Indianapolis Museum of Art

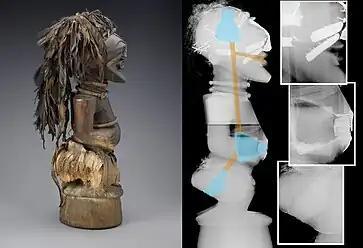
Radiographic image of an African Songye power figure

Currently, the conservation department serves the needs of the museum through the expertise of specialists in paintings, textiles, works on paper, frames, and objects conservation. The department has grown in both size and staff throughout the years, with the most recent expansion occurring in 2007. As of 2007, the IMA owned one of the few computer-based X-ray units in the United States, continuing a trend in X-ray technology that the department began in the 1970s. In 1980, the department helped organize and establish the Midwest Regional Conservation Guild, which includes conservators and conservation scientists from Indiana, Ohio, Illinois, and Michigan. In the mid-1980s, the department received attention when head conservator Martin Radecki assisted local authorities in uncovering over two dozen forged T.C. Steele and William Forsythe paintings worth more than $200,000. The high-profile forgery case led Radecki to organize an exhibit in 1989, "Is it Genuine? Steele, Forsythe and Forgery in Indiana". The exhibit highlighted conservation techniques and examined how forgeries can be discovered. Another public presentation of conservation took place in 2007 with "Sebastiano Mainardi: The Science of Art", a Star Studio exhibit that allowed visitors to watch conservators as they worked on the 16th-century altarpiece. The IMA's Star Studio is an interactive gallery that enables visitors to learn, through the process of art-making and observation, about the museum's collections.